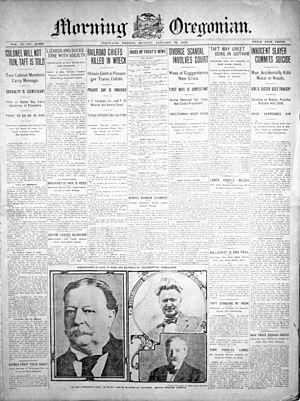
L'hebdomadaire Weekly Oregonian est le premier journal fondé à Portland, en 1850. Il adopte une parution quotidienne et est rebaptisé The Morning Oregonian en 1861, puis The Oregonian en 1937. En 1950, il est racheté par le groupe de presse Advance Publications appartenant à la famille Newhouse.